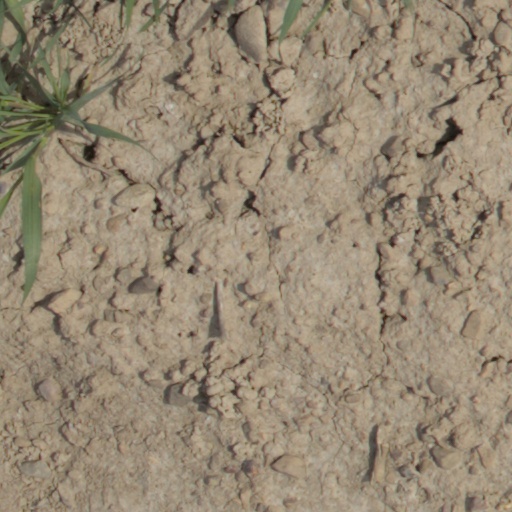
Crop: wheat